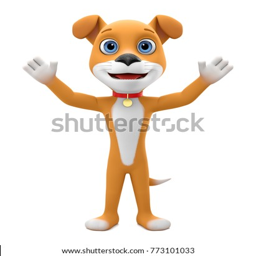
cheerful dog on a white background with raised paws up .